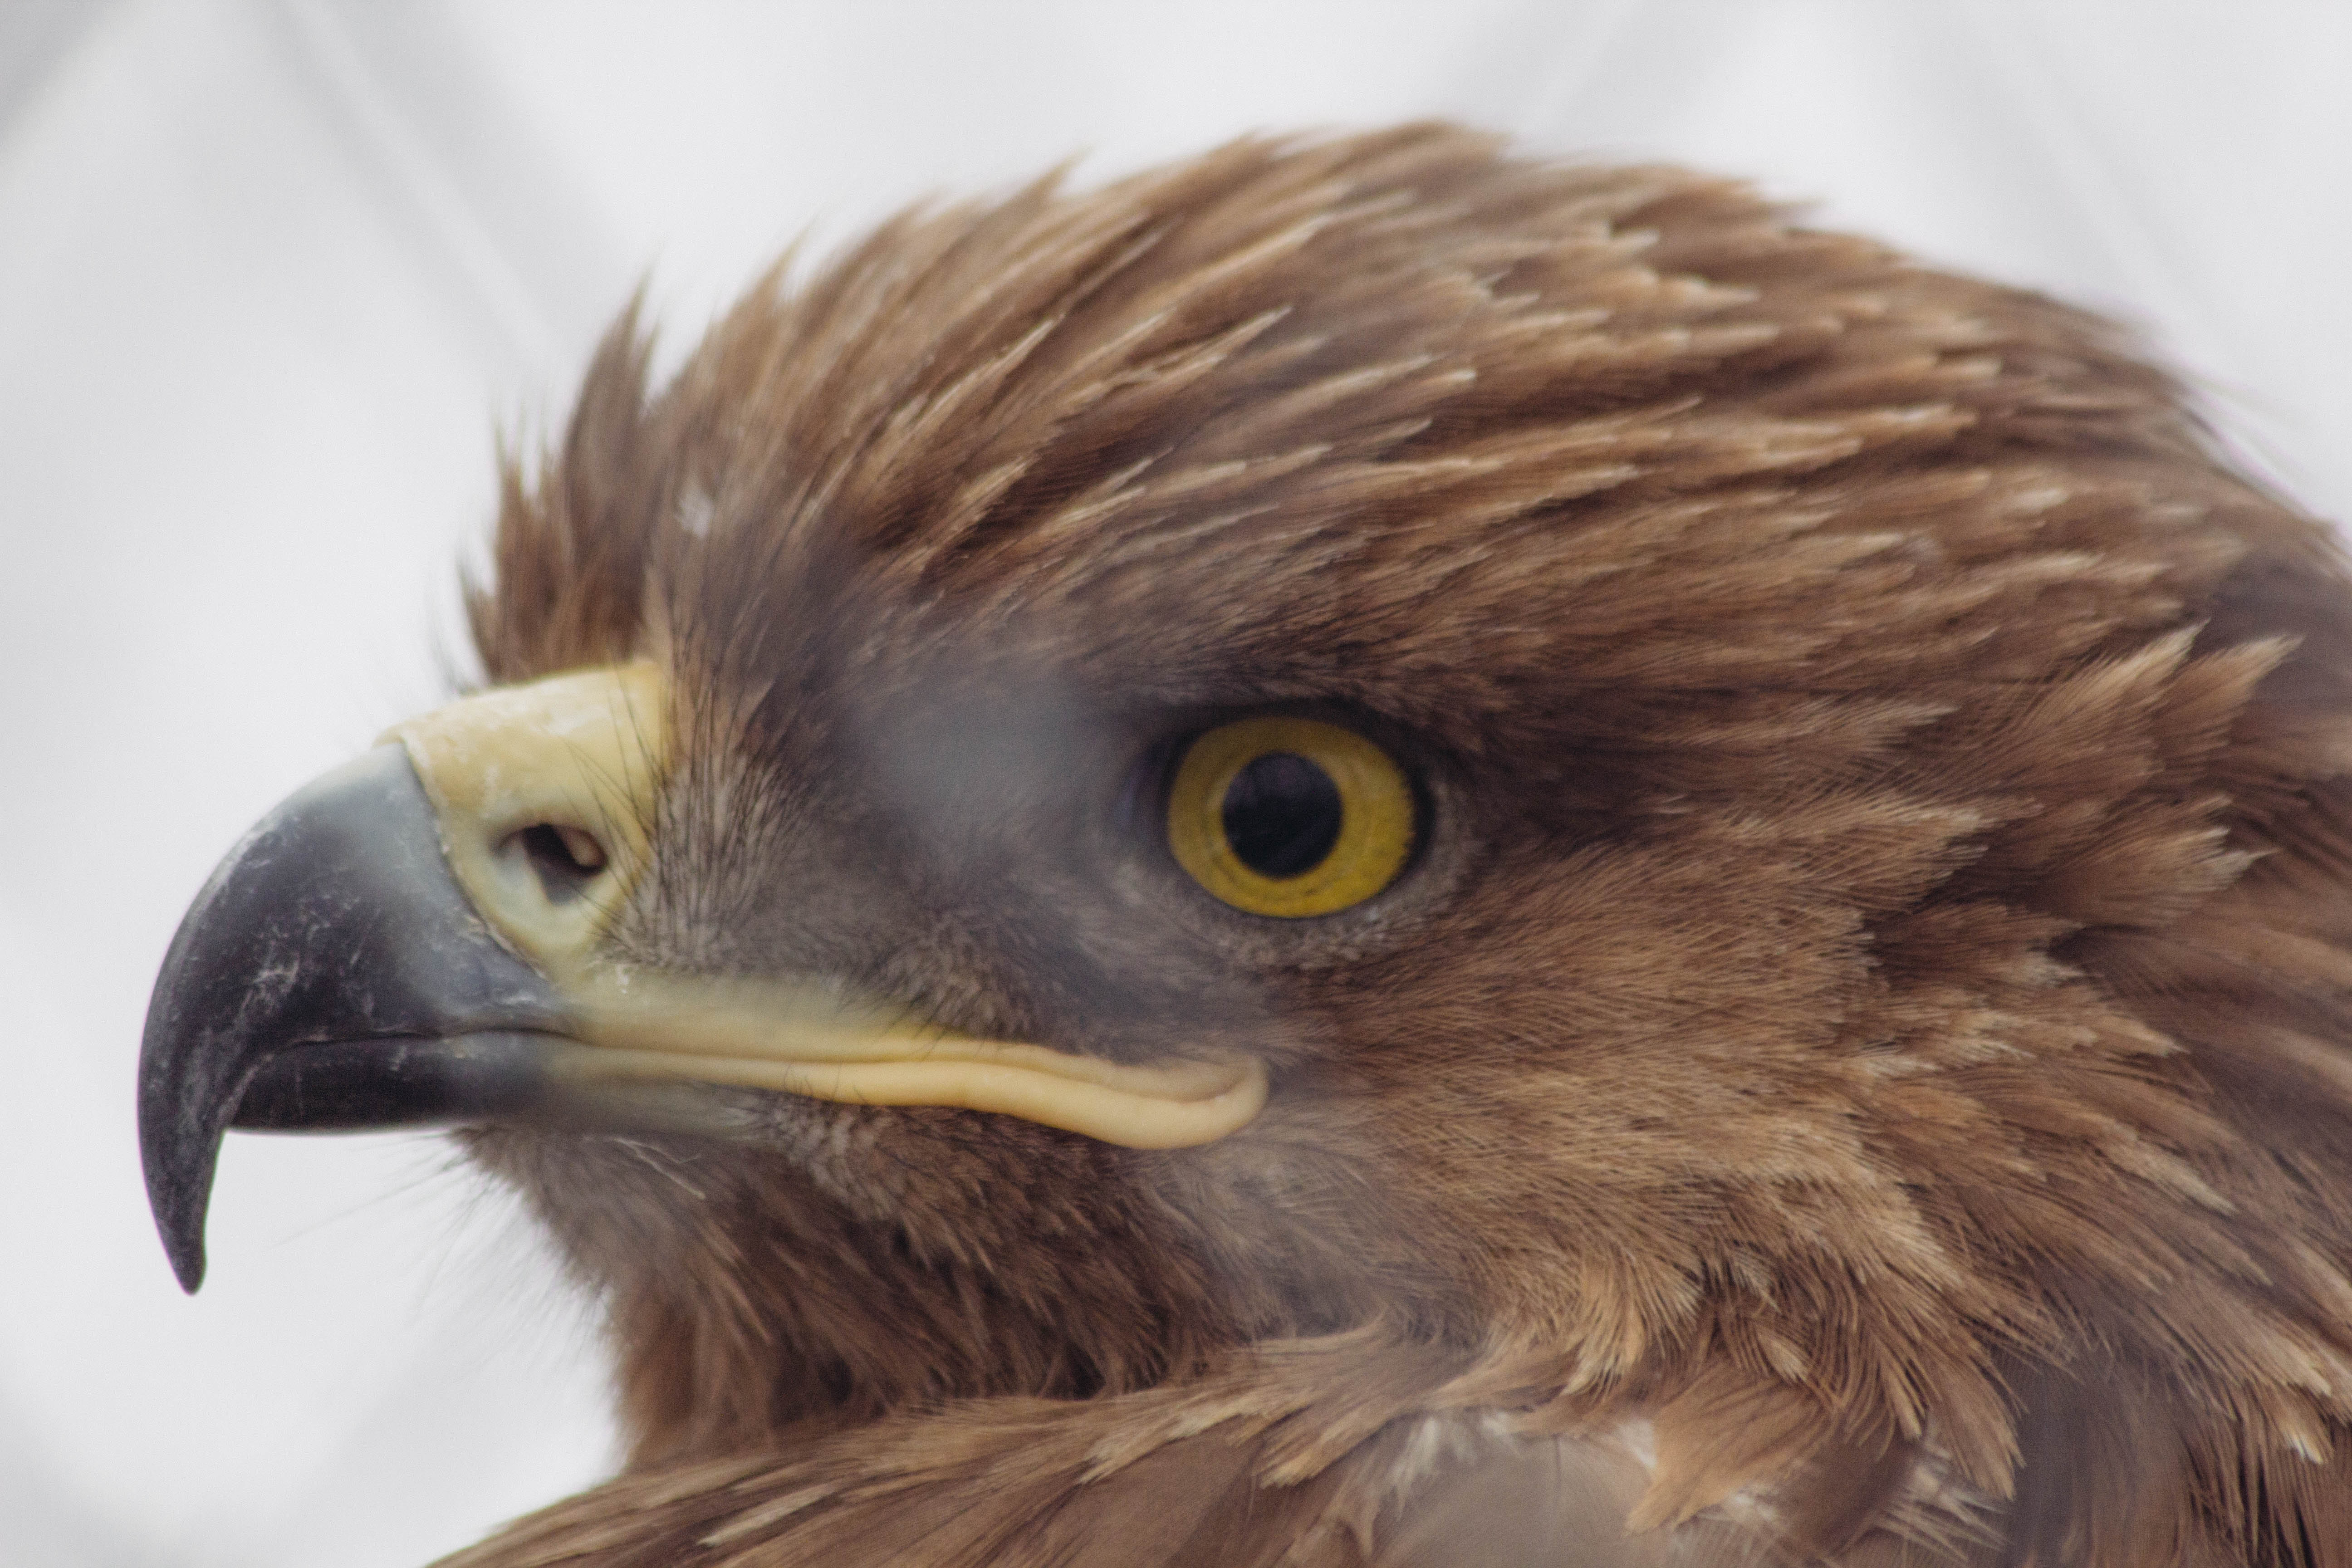
bird, wing, animal, wildlife, beak, eagle, predator, hawk, fauna, plumage, bird of prey, bald eagle, close up, feathers, eye, head, vertebrate, birds of prey, animal photography, accipitriformes, accipitridae